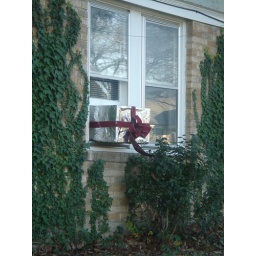
Only in Texas...part of the Christmas decorating is covering the window unit in wrapping paper